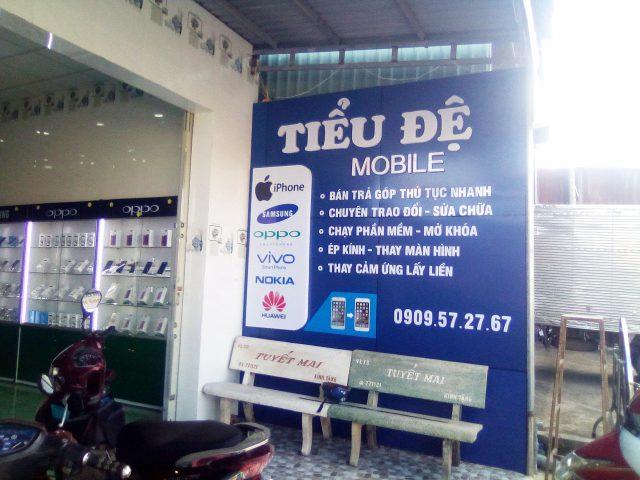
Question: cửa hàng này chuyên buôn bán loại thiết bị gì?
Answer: điện thoại di động